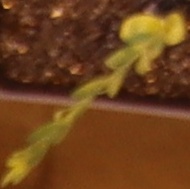
Label: Flax